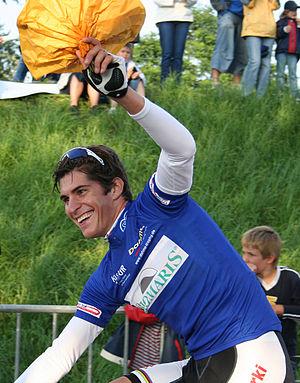
Franco Marvulli est un coureur cycliste suisse des années 2000-2010. Spécialiste de la piste, il est double champion du monde du scratch et de l'américaine avec Bruno Risi. Entre 2005 et 2010, il participe aux épreuves de Six jours avec ce dernier. Leur duo a notamment dominé la saison 2007-2008, avec 12 podiums dont 8 victoires en 13 épreuves.